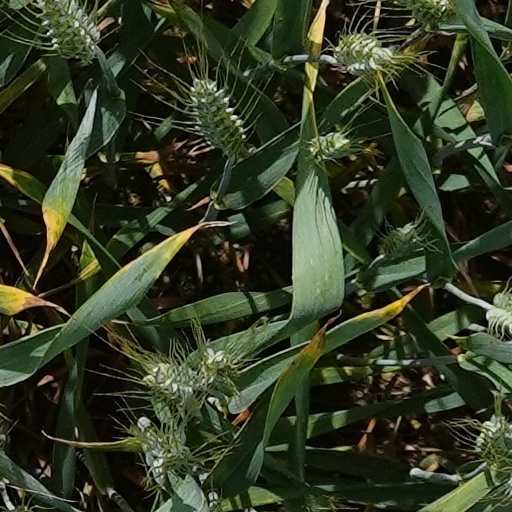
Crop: wheat